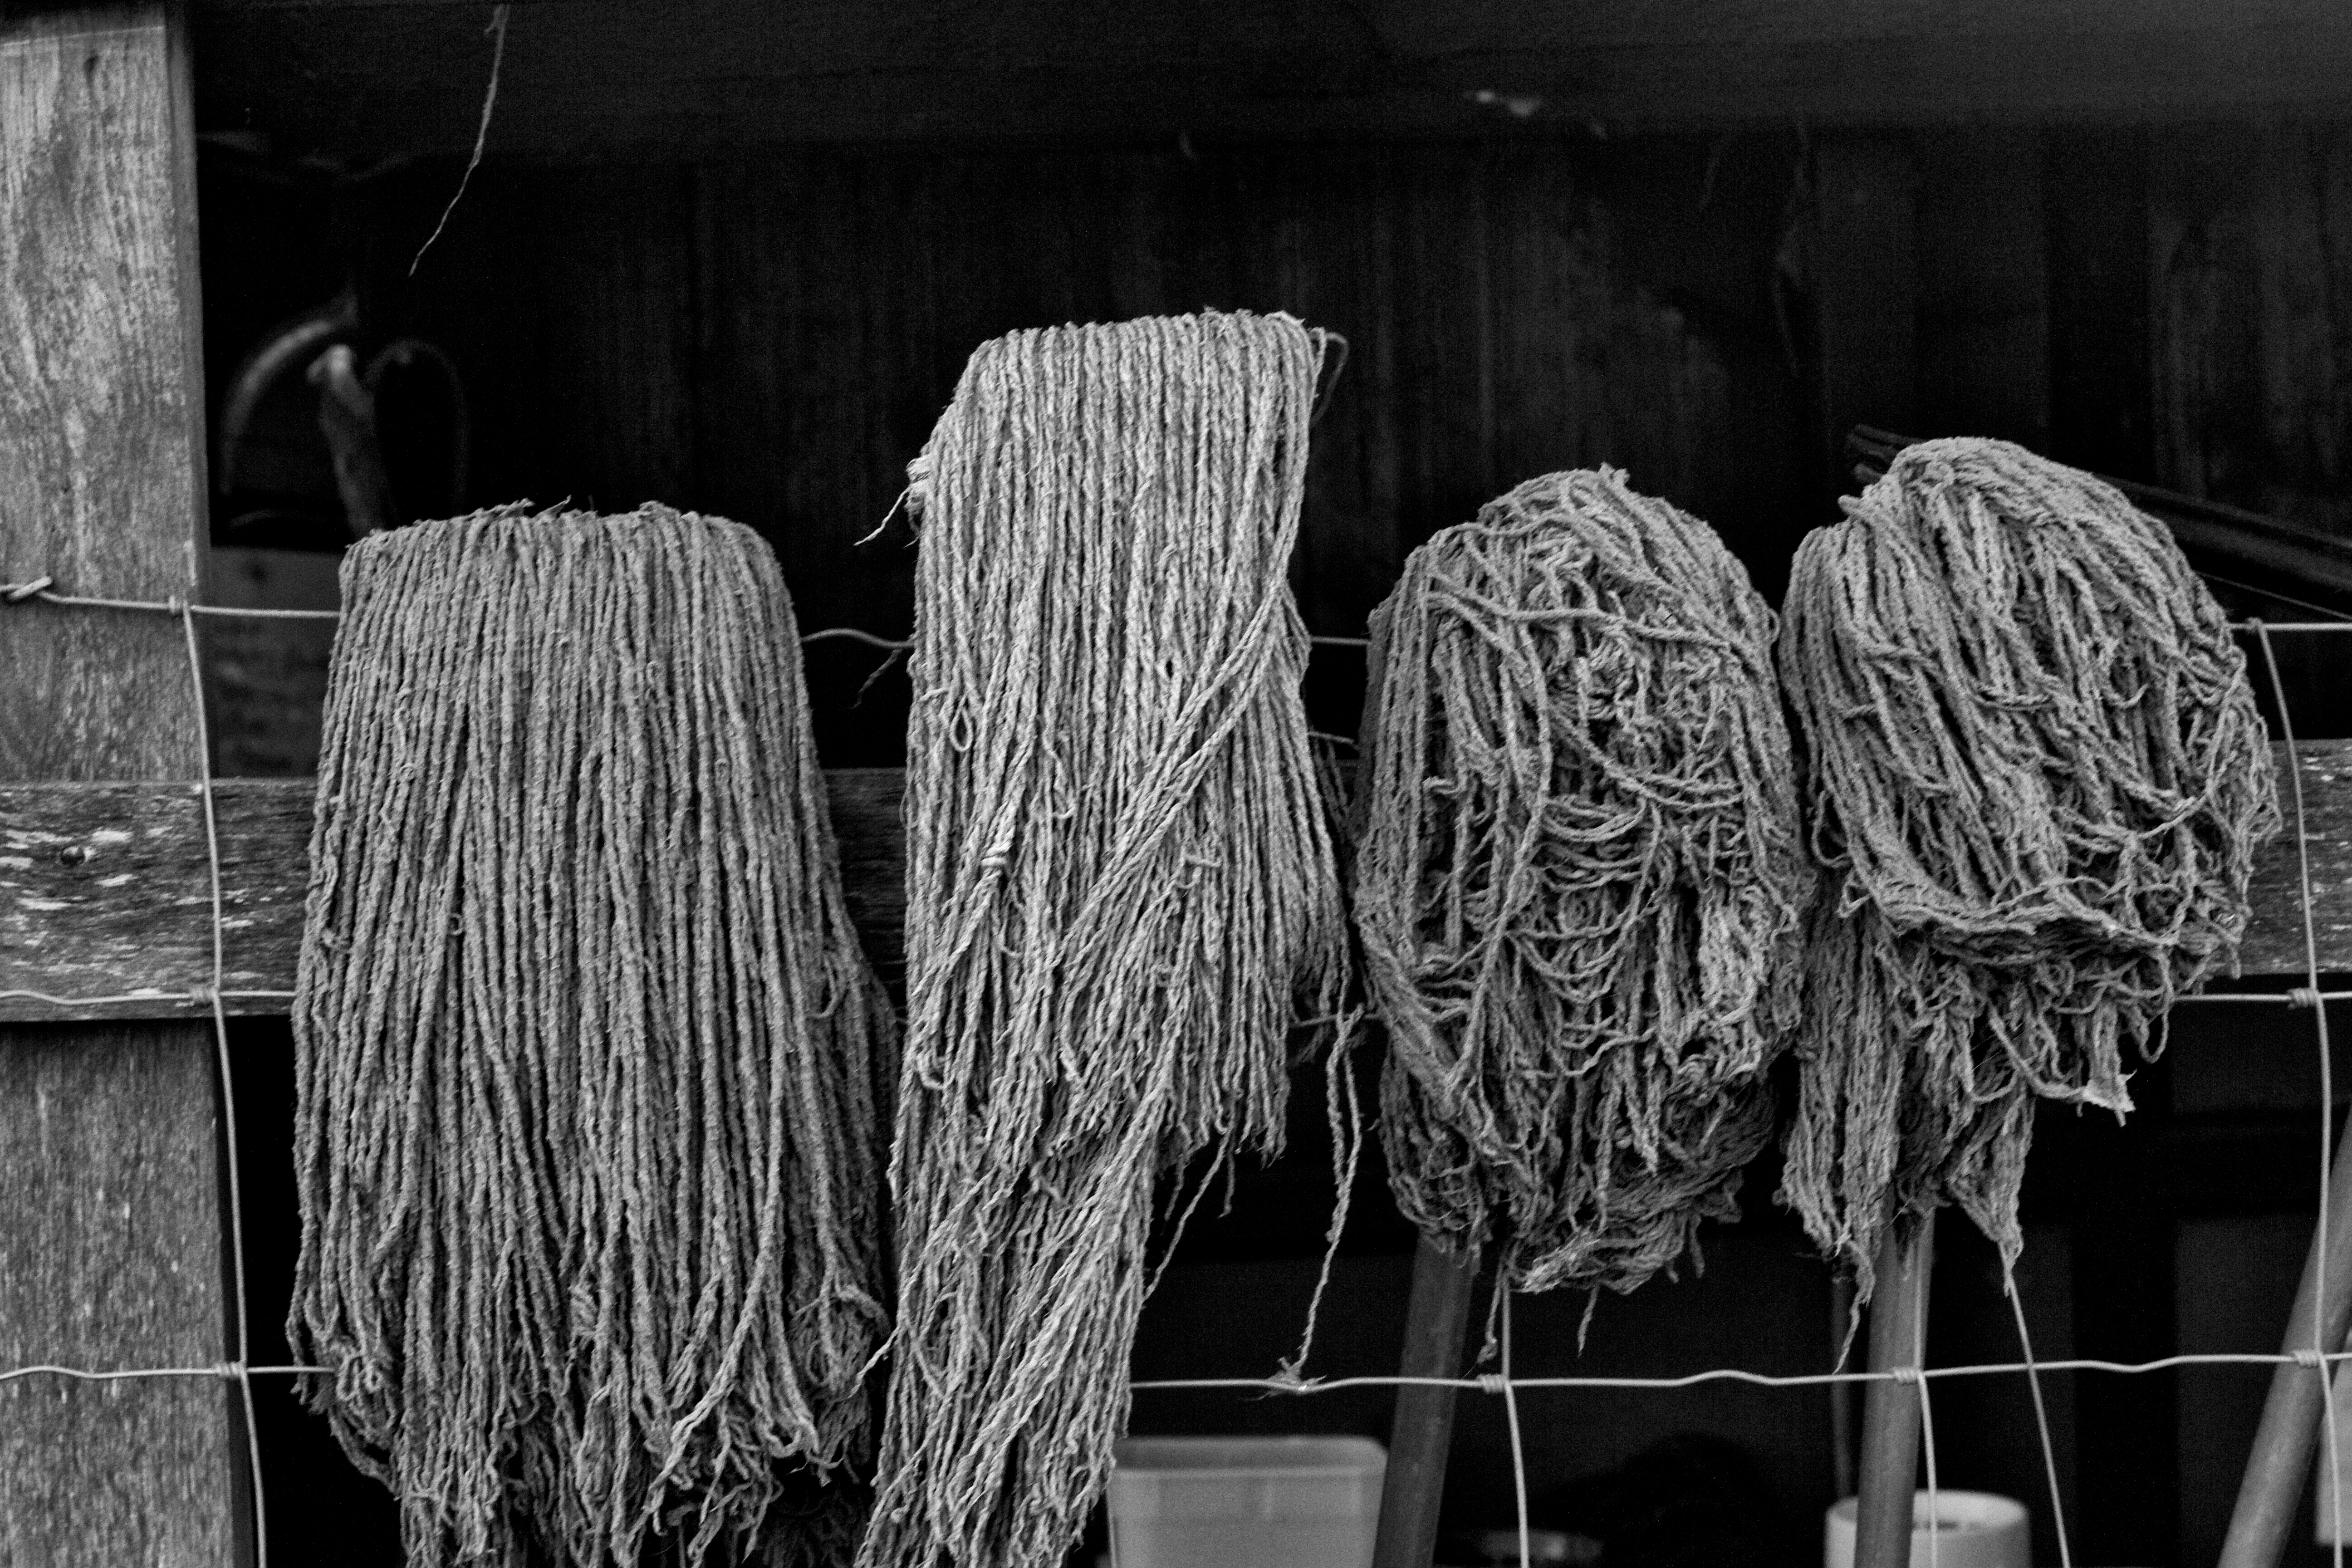
black and white, wood, white, photography, color, darkness, black, monochrome, bw, art, iron, 2013365, monochrome photography